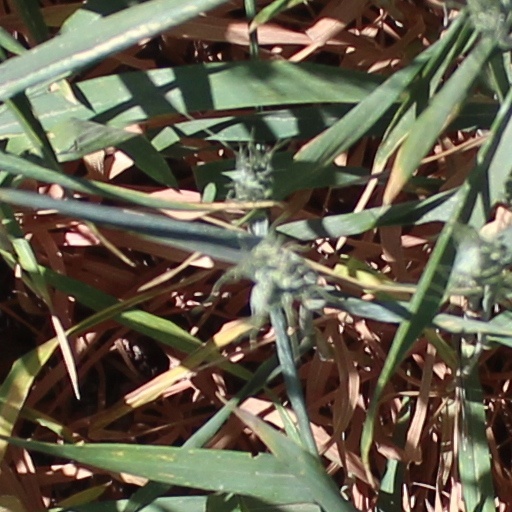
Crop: wheat